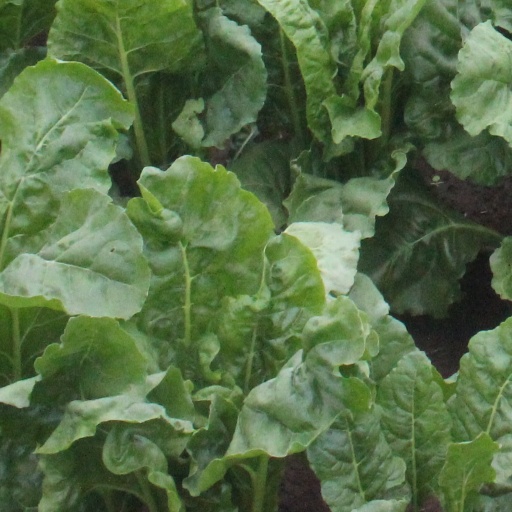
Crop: sugar beet